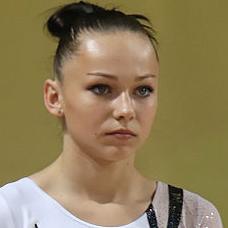
Age: 19